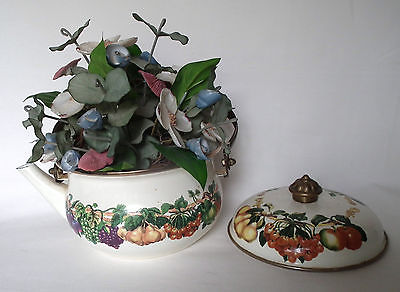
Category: kettle